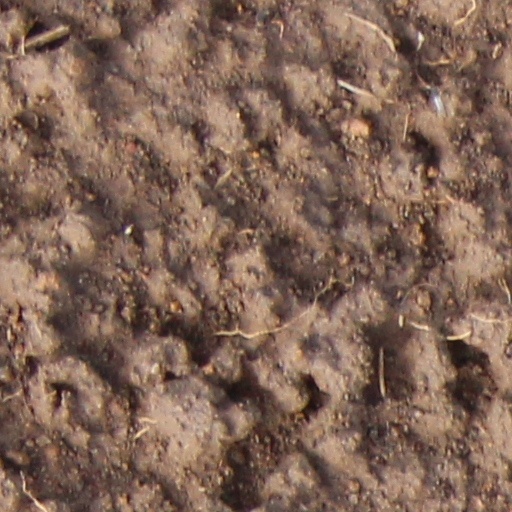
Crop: wheat